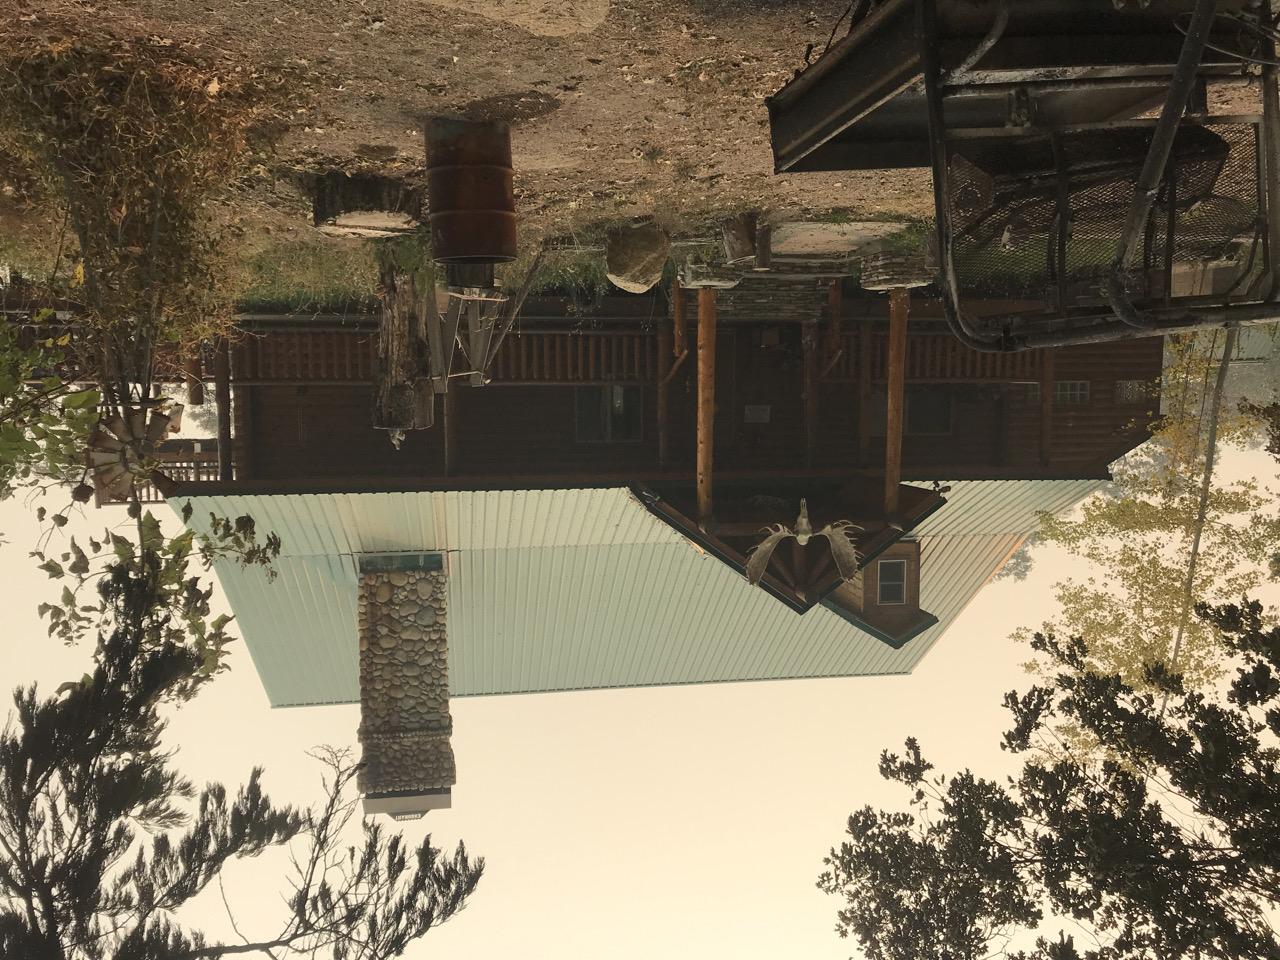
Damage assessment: no_damage